Sam Huihahau

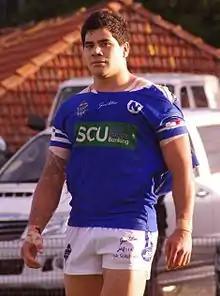

Sam Latu (born 21 June 1988) is an Australian former professional rugby league footballer who played in the 2000s and 2010s. He played at representative level for Tonga, and at club level for Mascot Jets and Balmain Ryde-Eastwood Tigers, in the National Rugby League (NRL) for the South Sydney Rabbitohs and the Wests Tigers, and Newtown Jets, as a .